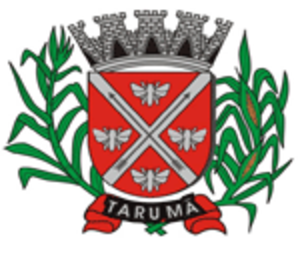
Tarumã est une municipalité brésilienne de l'État de São Paulo et la Microrégion d'Assis.